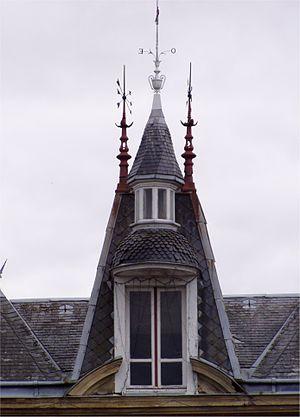
Photographie d'un clocheton tors sur une maison particulière, sise aux Grands-Chézeaux dans la fr:Haute-Vienne, prise par Accrochoc, le 30 août fr:2006.
Un clocher tors ou clocher flammé est un clocher dont la flèche est spiralée, souvent couverte d'ardoise. Le clocher d'une église se compose le plus souvent d'une tour carrée en pierre sur laquelle repose une pyramide coiffée d'une flèche.
Les Grands-Chézeaux est une commune française située dans le département de la Haute-Vienne, en région Nouvelle-Aquitaine.